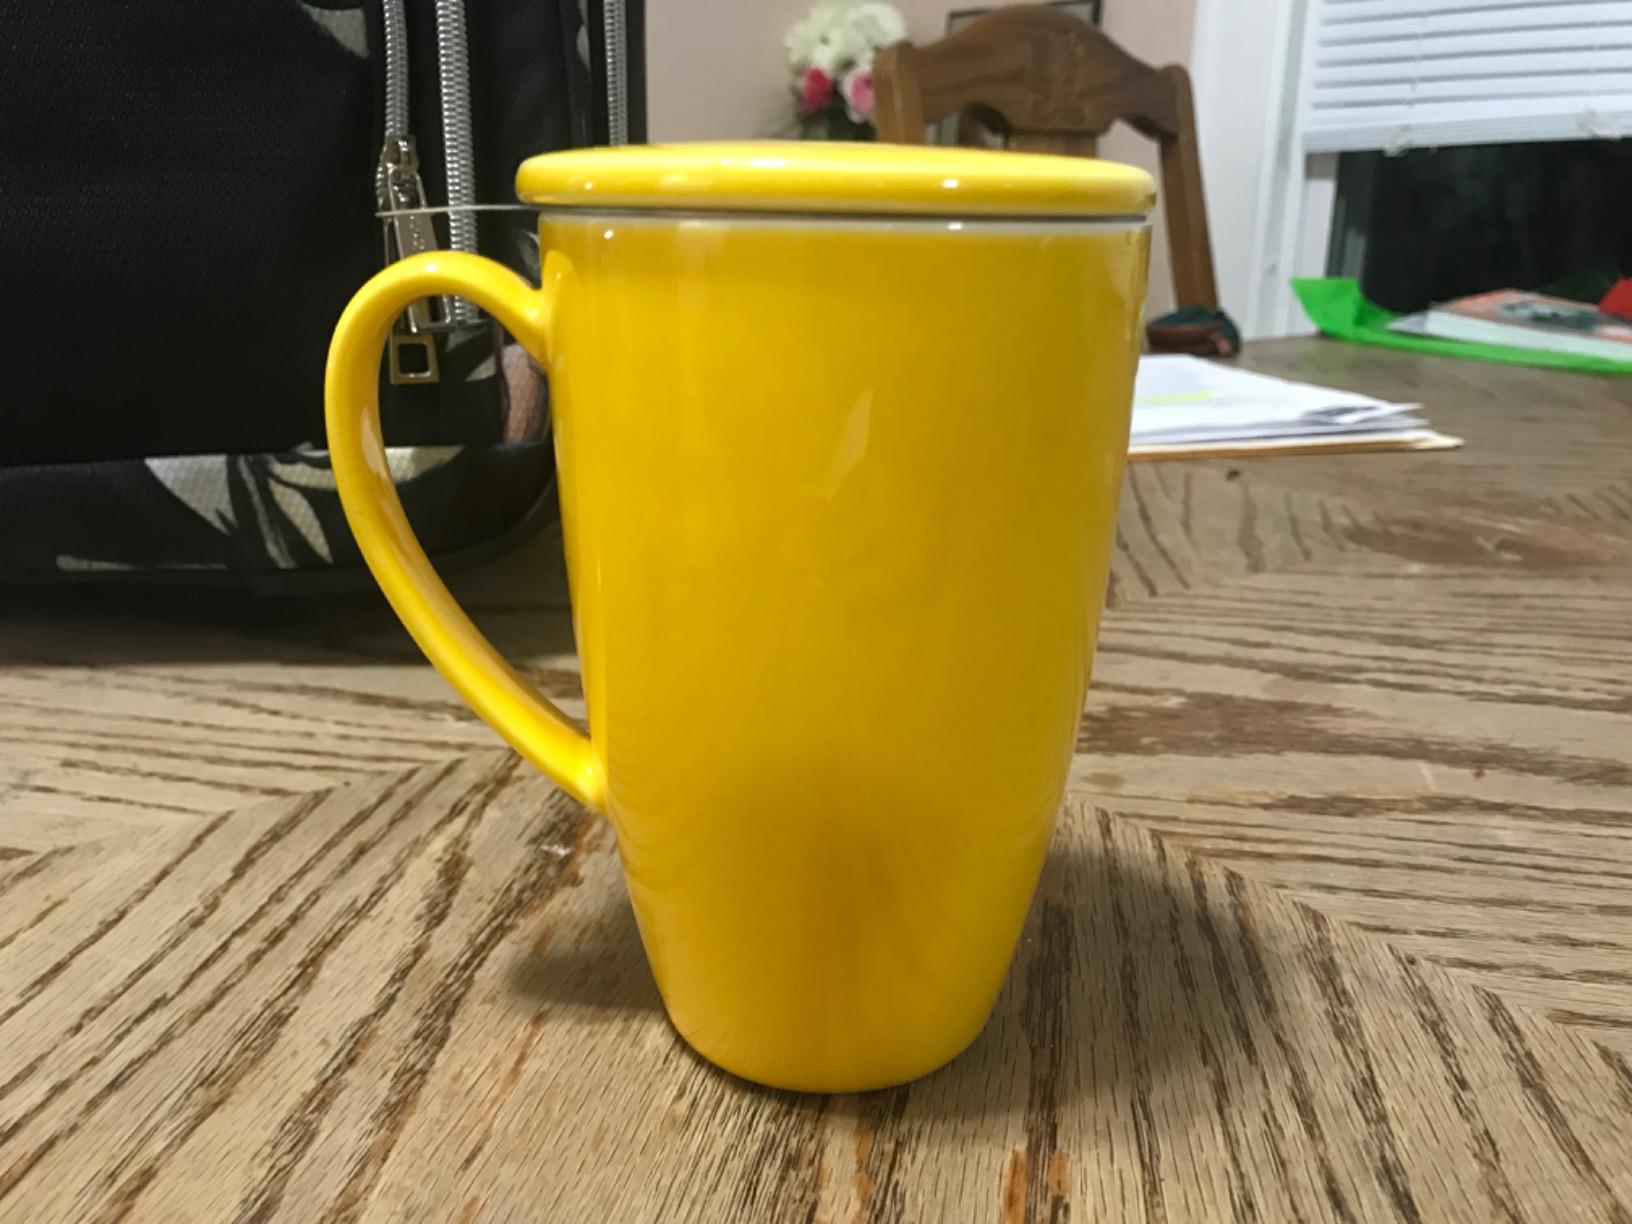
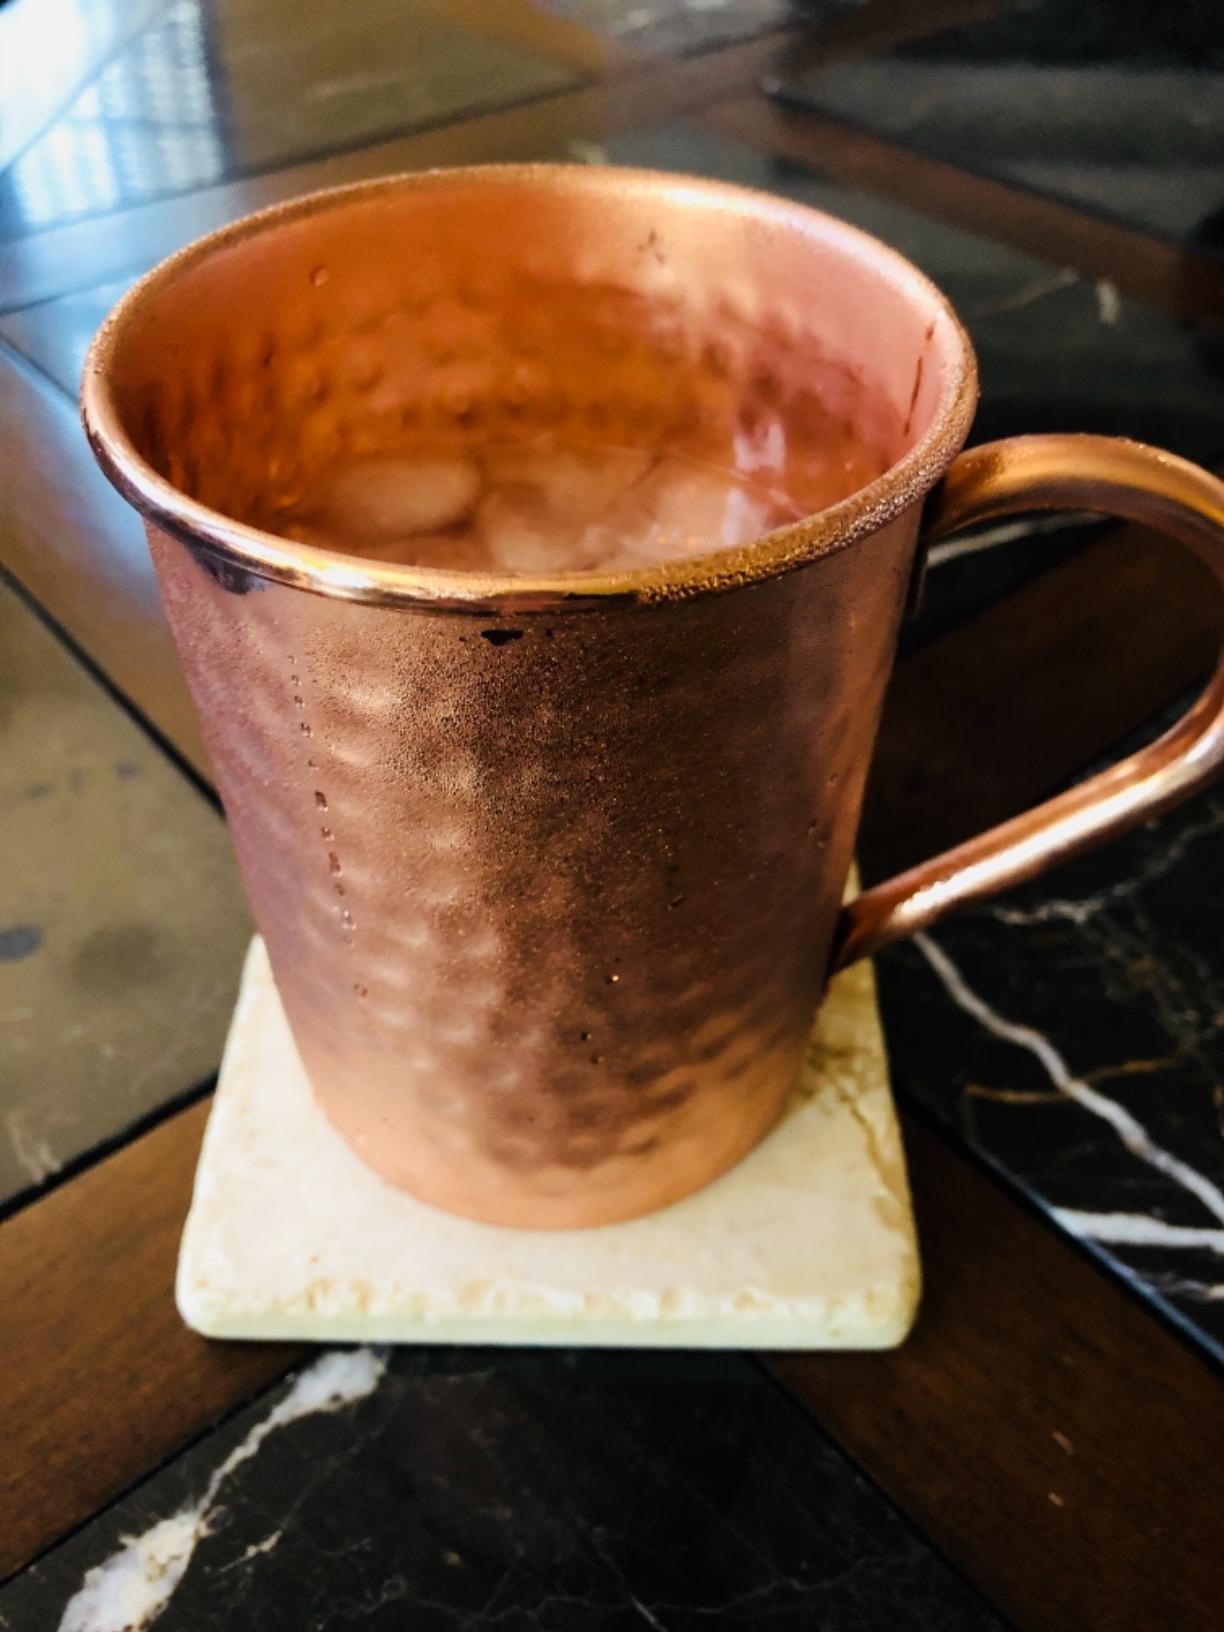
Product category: items_mug
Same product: no